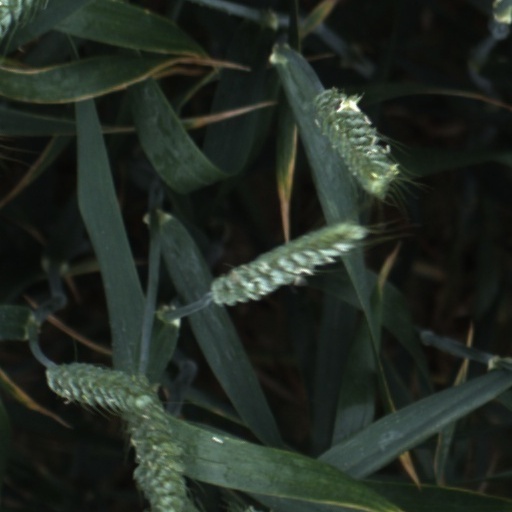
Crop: wheat